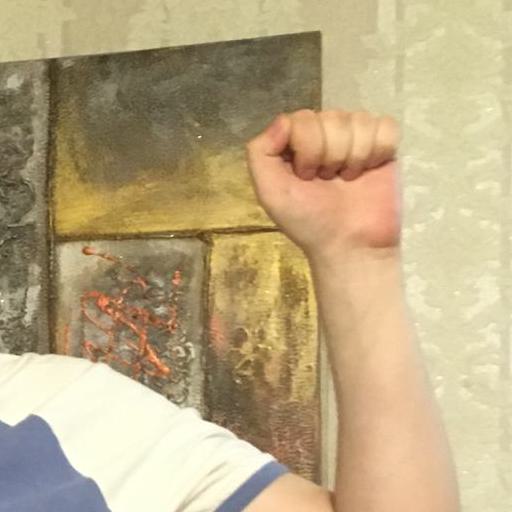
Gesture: fist